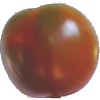
Label: Tomato Maroon 1